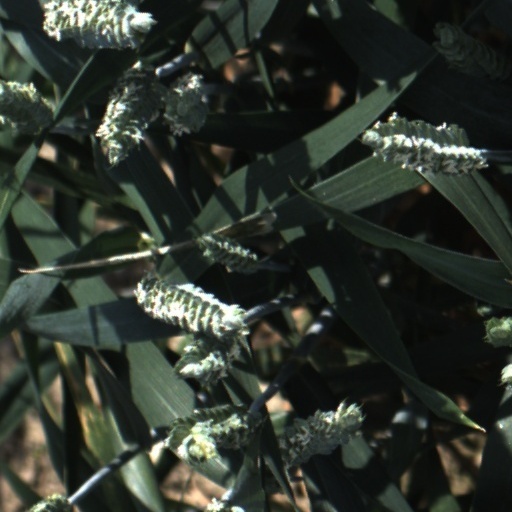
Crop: wheat